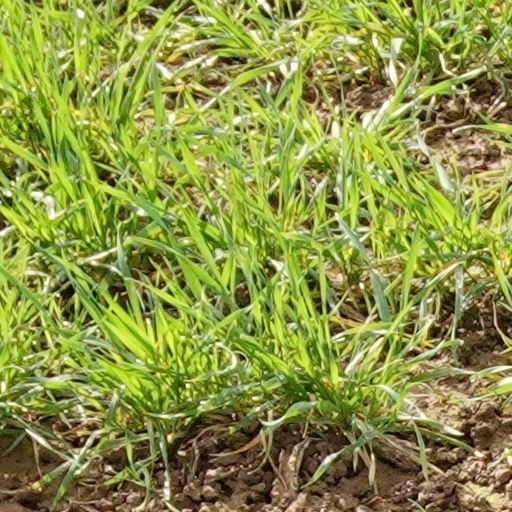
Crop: wheat